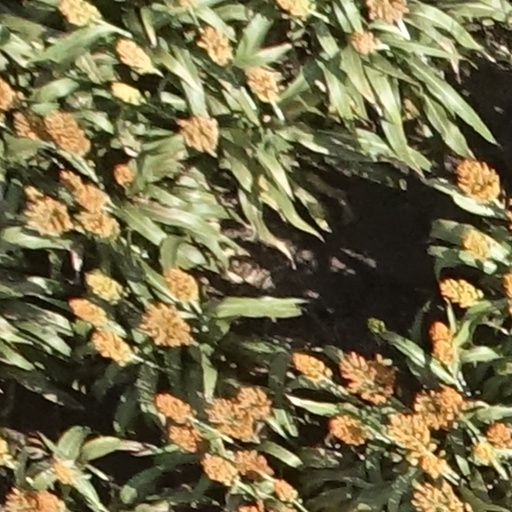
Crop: sorghum